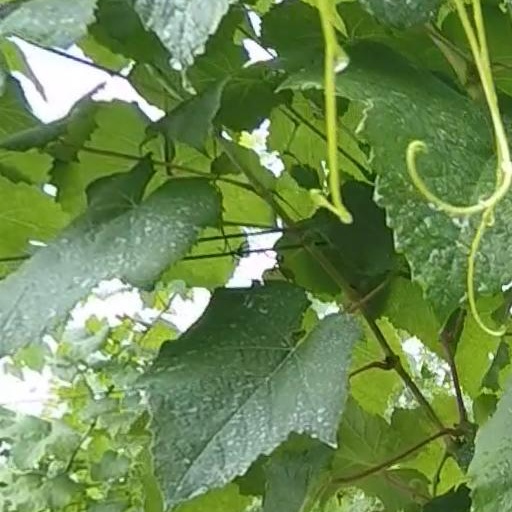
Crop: grape